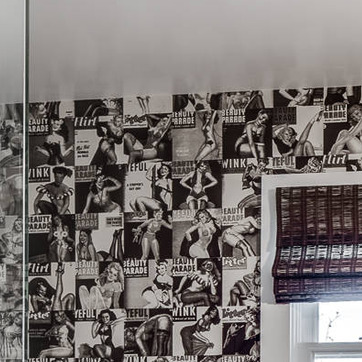
Material: wallpaper